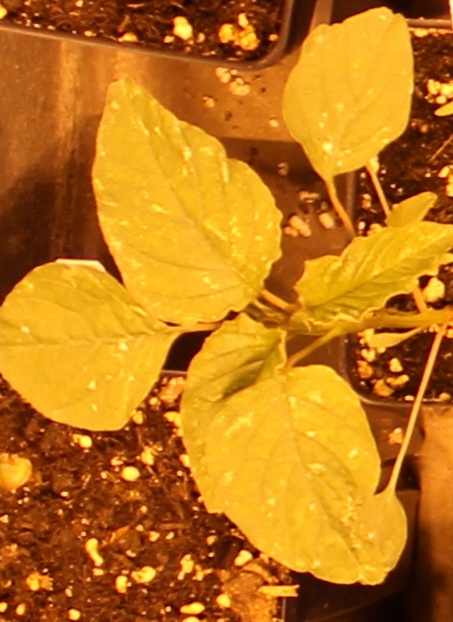
Label: Palmer Amaranth